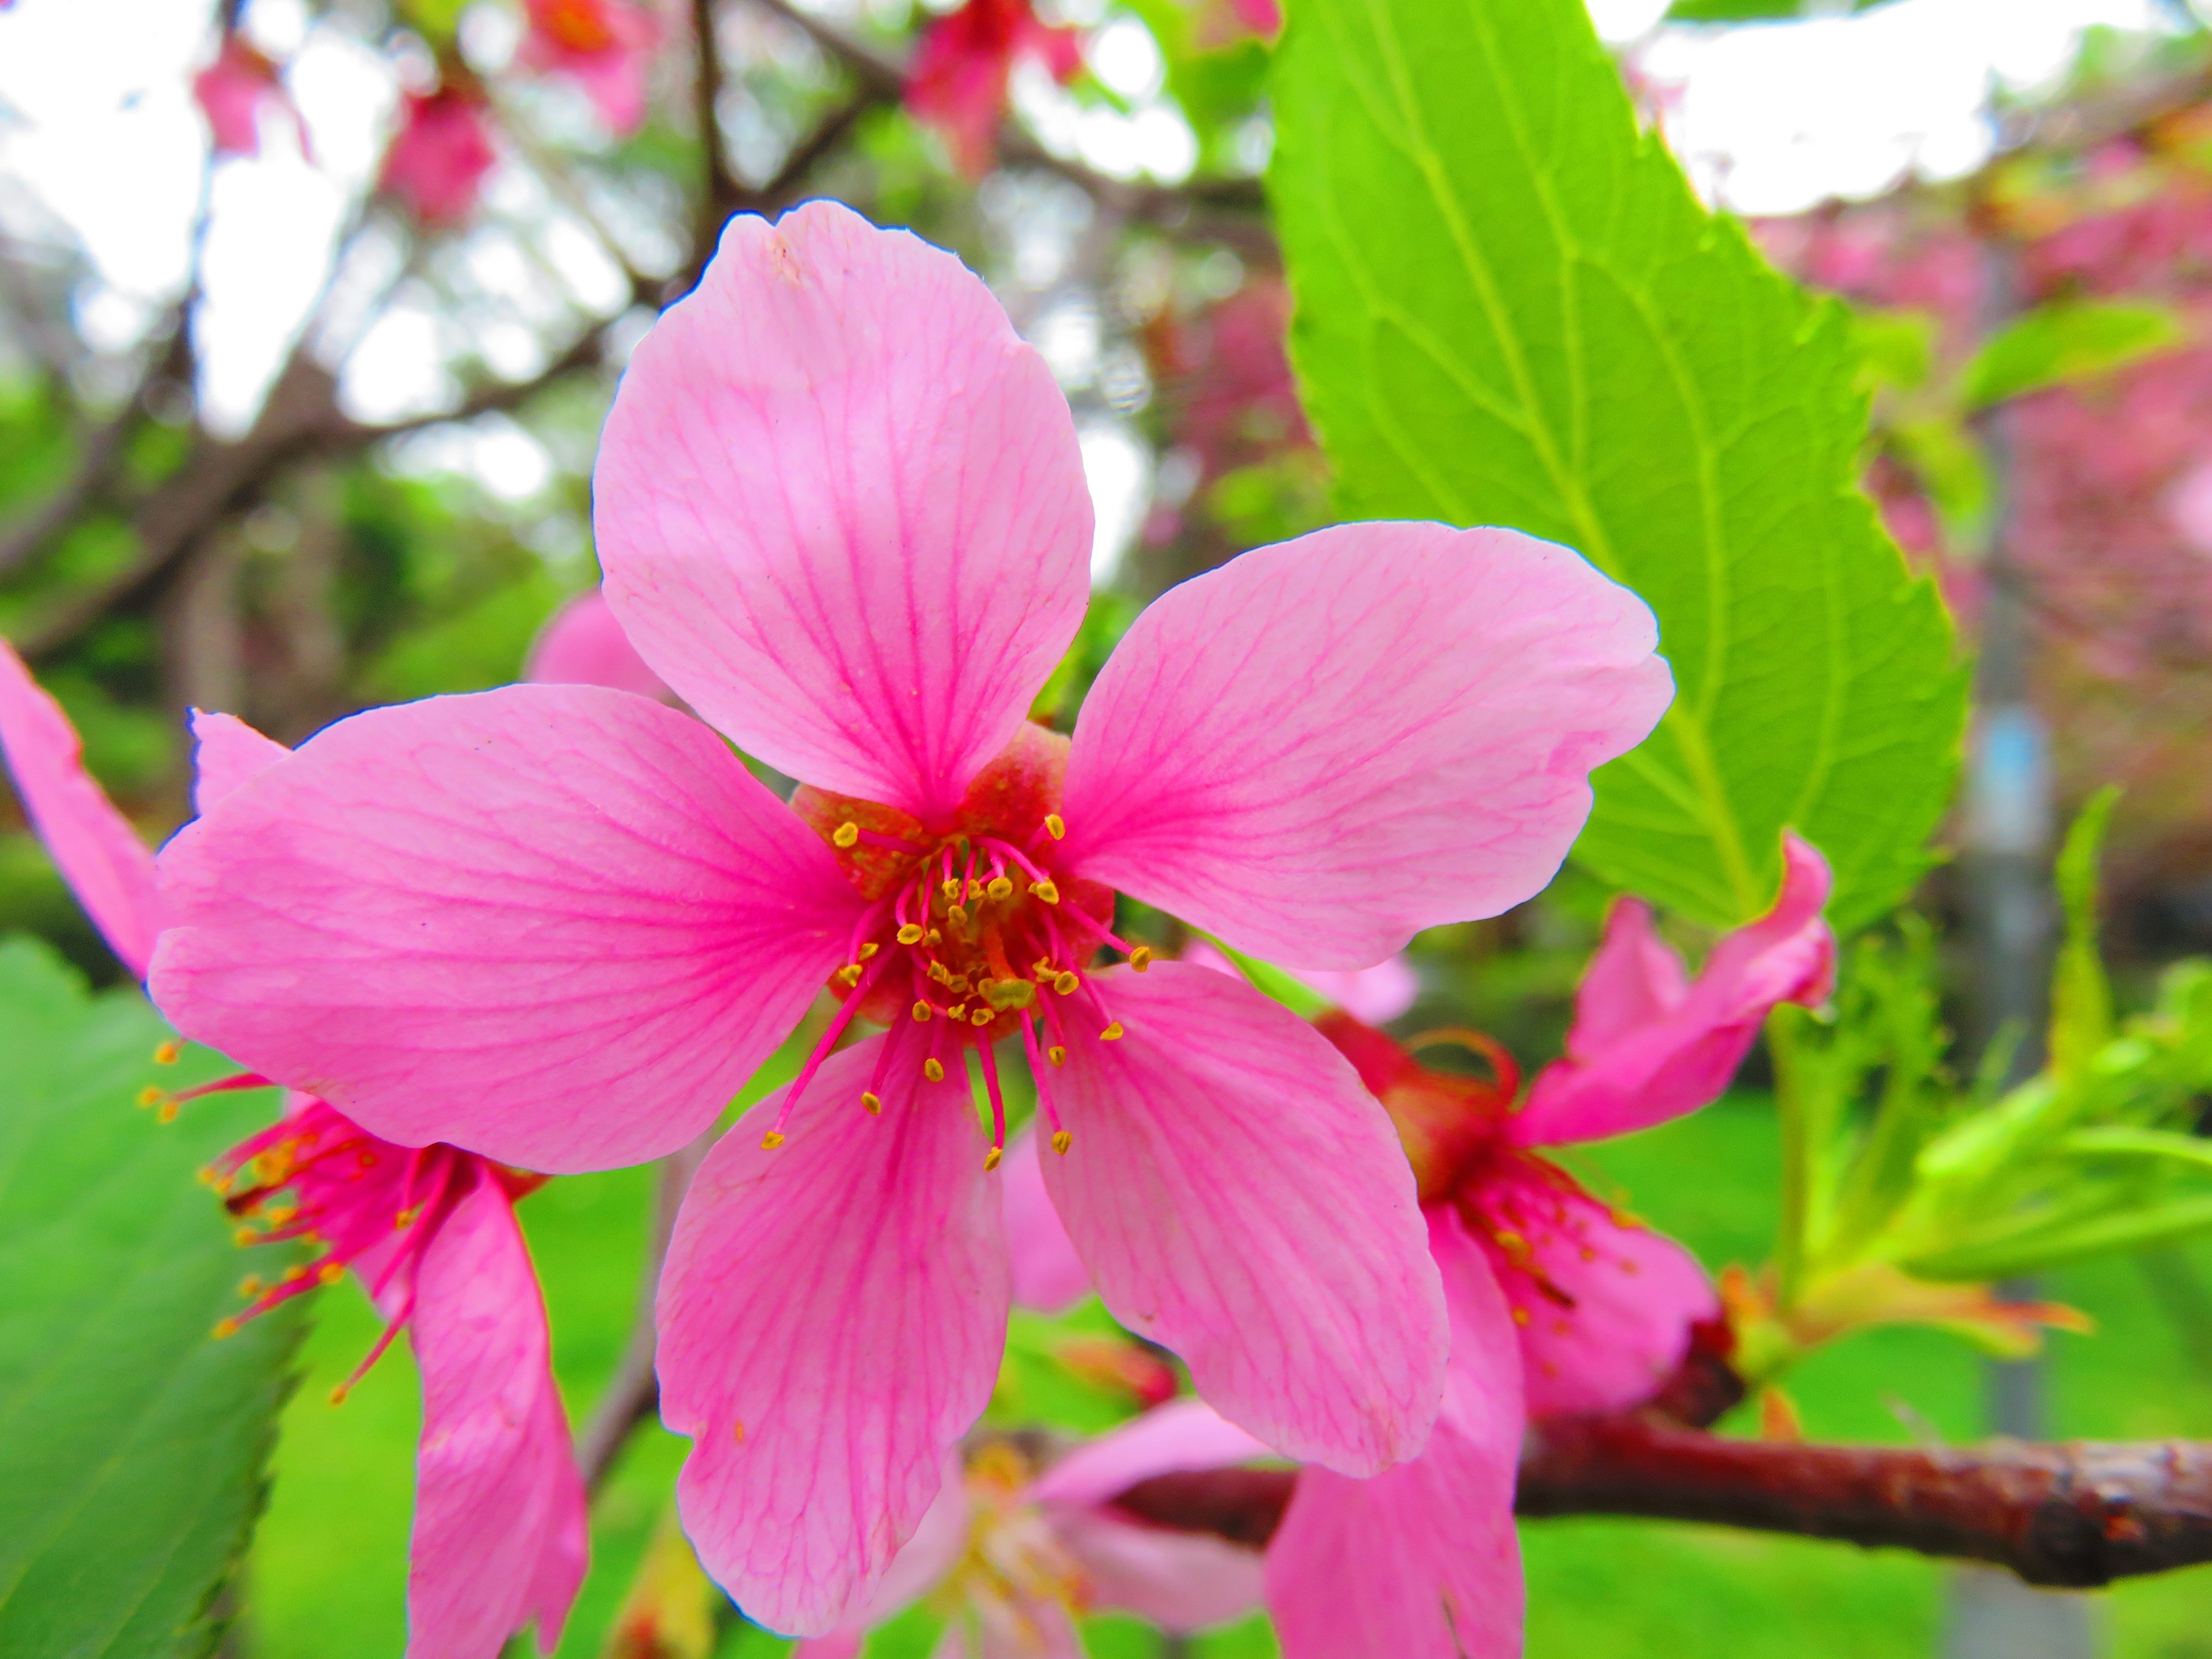
blossom, plant, leaf, flower, petal, spring, botany, pink, flora, wildflower, shrub, macro photography, flowering plant, cherry blossoms, annual plant, land plant, yoshino y ng